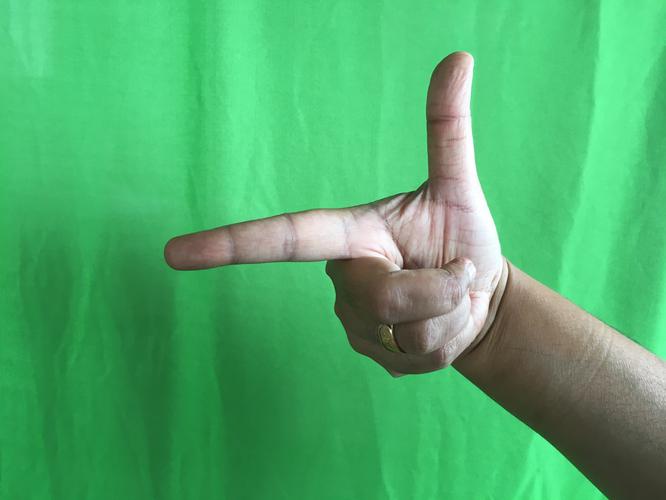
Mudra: Chandrakala
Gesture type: single_hand